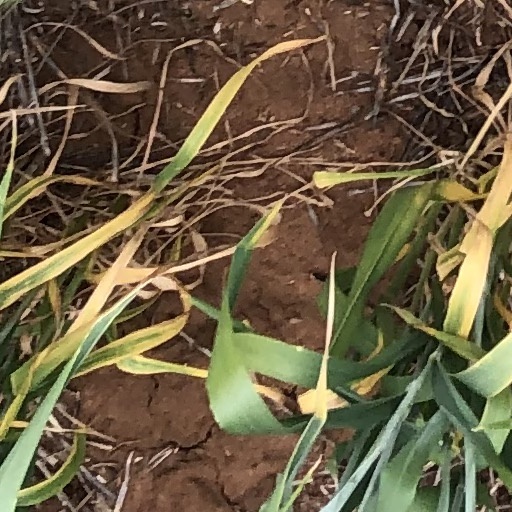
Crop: wheat